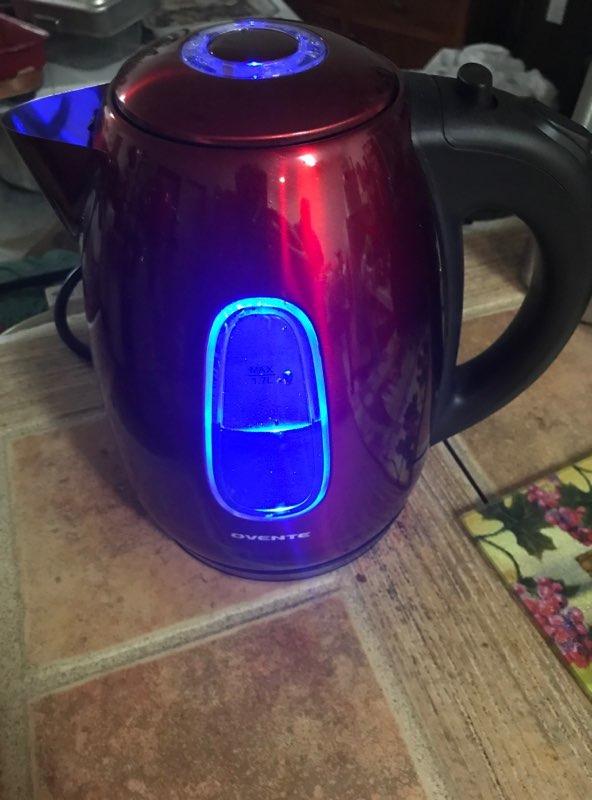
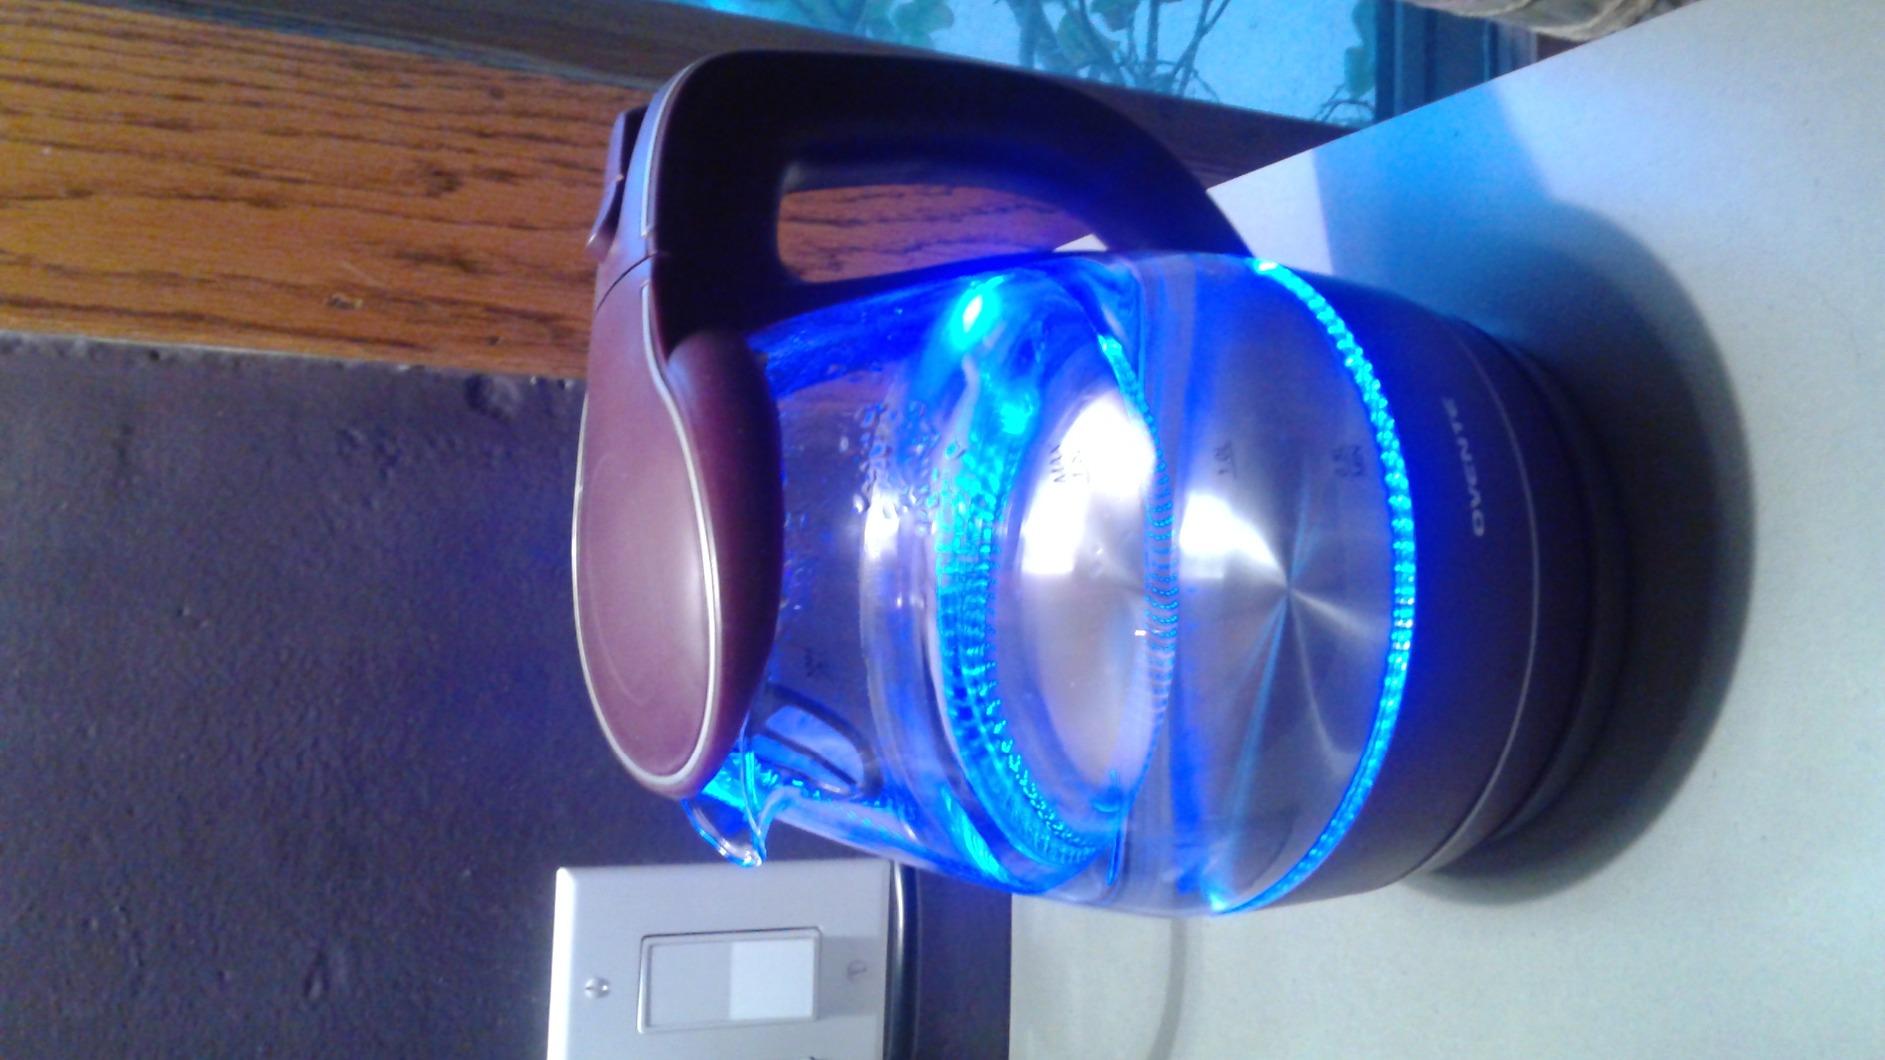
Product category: items_kettle
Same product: no